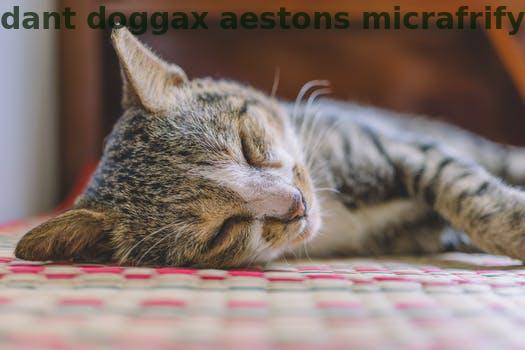
Label: Watermark